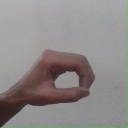
अक्षर: औ